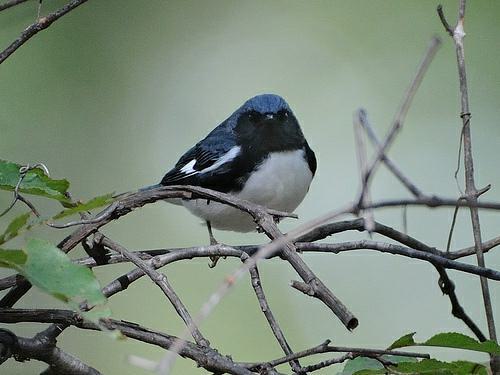
A photo of a black throated blue warbler